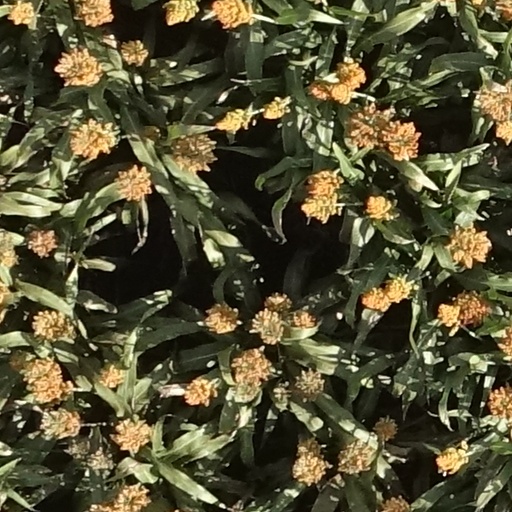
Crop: sorghum